Merge (traffic)

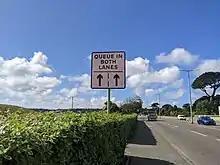
A 'Queue in both lanes' sign orders drivers to use both lanes up to the merge point

The late merge method, also known as zipper merging, dictates that both streams of traffic should continue to drive up to the point of closure of one stream and merge at the marked taper. Both streams should create alternating gaps (like the teeth of a zipper) into which vehicles from the other stream can merge at the merge point (thus "zipping up" the zipper). In heavy traffic flow, traffic should therefore queue in both lanes in advance of the merge.